List of Steve Hackett band members

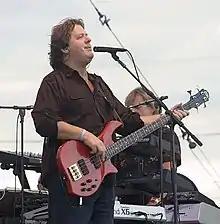
Former King Crimson and Asia frontman, John Wetton, performed as a guest with Hackett several times

In May 1993, Hackett released his tenth studio album, "Guitar Noir". It includes the track "Walking Away from Rainbows", which lyrically dealt with Hackett's career decision of leaving mainstream music and pursuing what he wishes. The album included Colbeck on keyboards and backing vocals, Dave Ball on bass and Hugo Degenhardt on drums among others. The tour included bassists Dave Ball and Doug Sinclair, drummer Hugo Degenhardt and keyboardist Julian Colbeck.